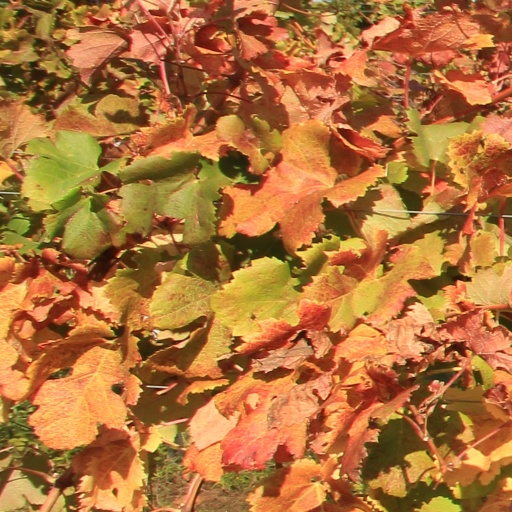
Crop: grape